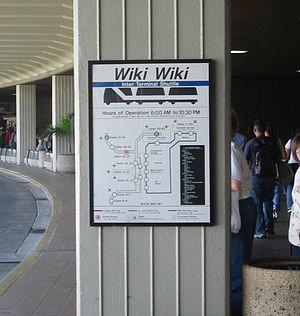
Un wiki est une application web qui permet la création, la modification et l'illustration collaboratives de pages à l'intérieur d'un site web. Il utilise un langage de balisage et son contenu est modifiable au moyen d’un navigateur web. C'est un logiciel de gestion de contenu, dont la structure implicite est minimale, tandis que la structure explicite émerge en fonction des besoins des usagers.